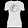
Label: T - shirt / top